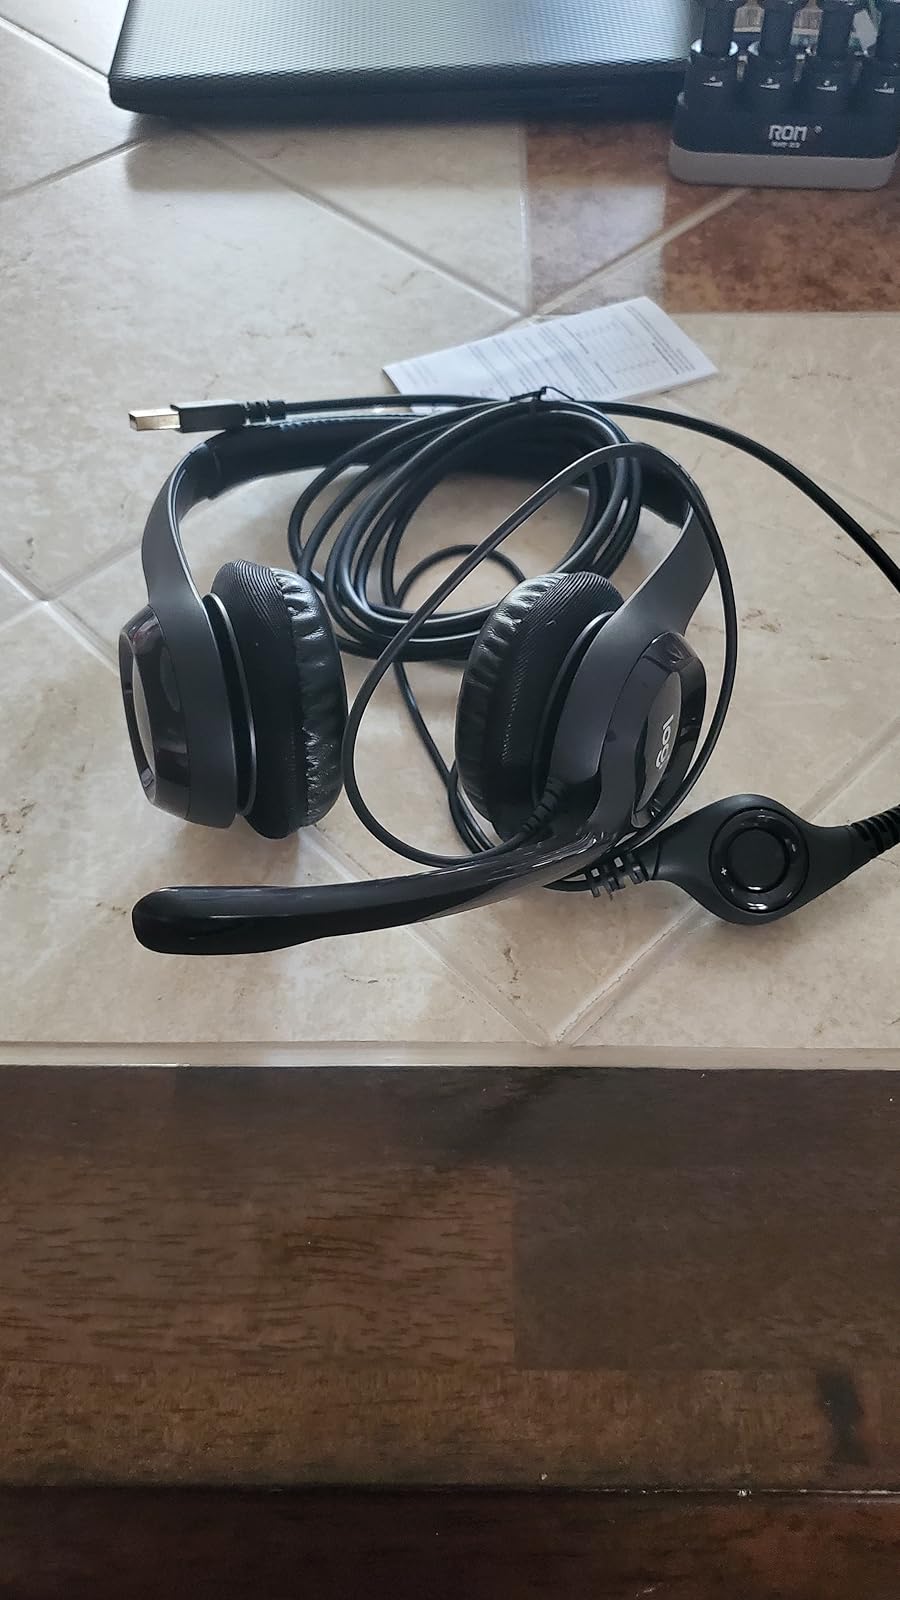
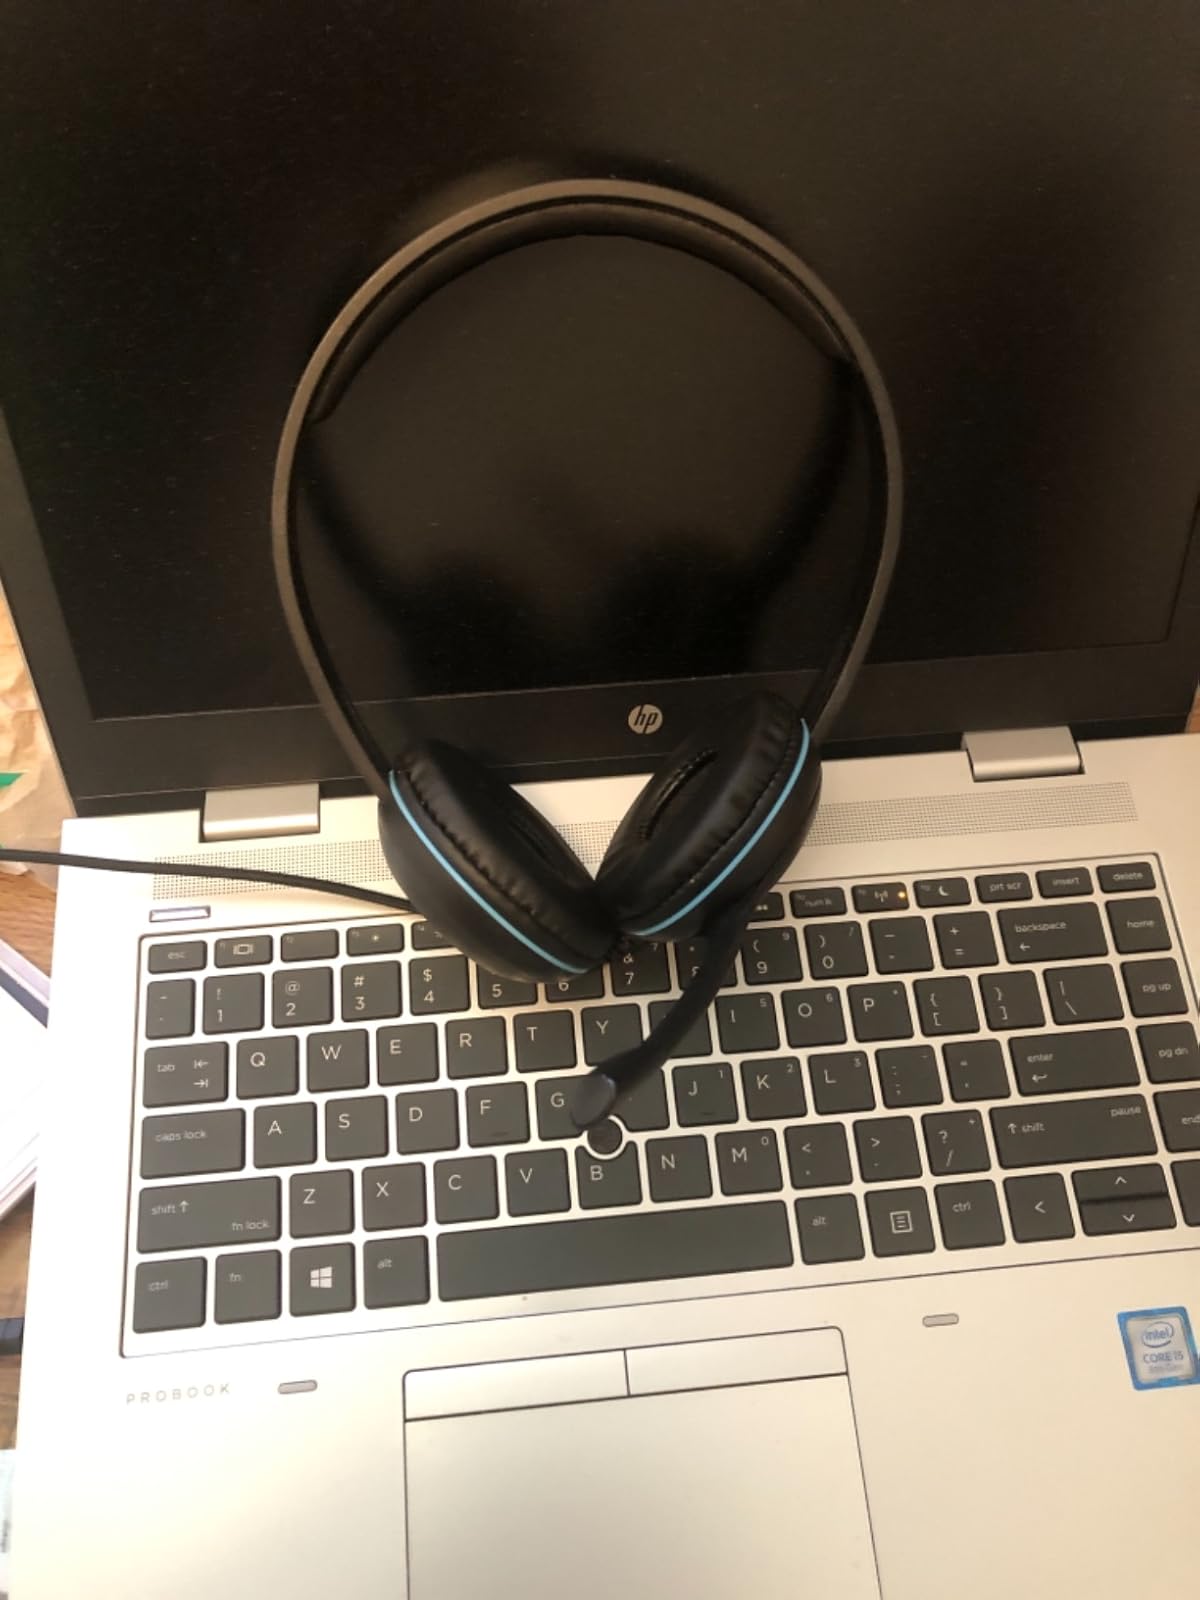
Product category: headphones
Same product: no